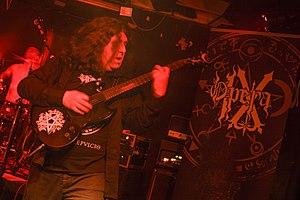
Opera IX est un groupe de black metal italien, originaire de Biella, dans le Piémont. Après plusieurs démos, le premier album du groupe, The Call of the Wood est publié en 1995. Cadaveria quitte le groupe en 2001 pour fonder son propre groupe, Cadaveria. En 2015 sort un nouvel album studio du groupe intitulé Back to Sepulcro.